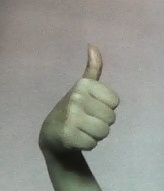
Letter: aleff